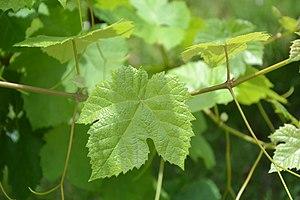
feuille de cépage Mondeuse
La mondeuse est un cépage noir de Savoie, employé aussi en Bugey et en Isère. Il a disparu de la région de Vichy où il était encore cultivé en 1860 dans le vignoble vichyssois.